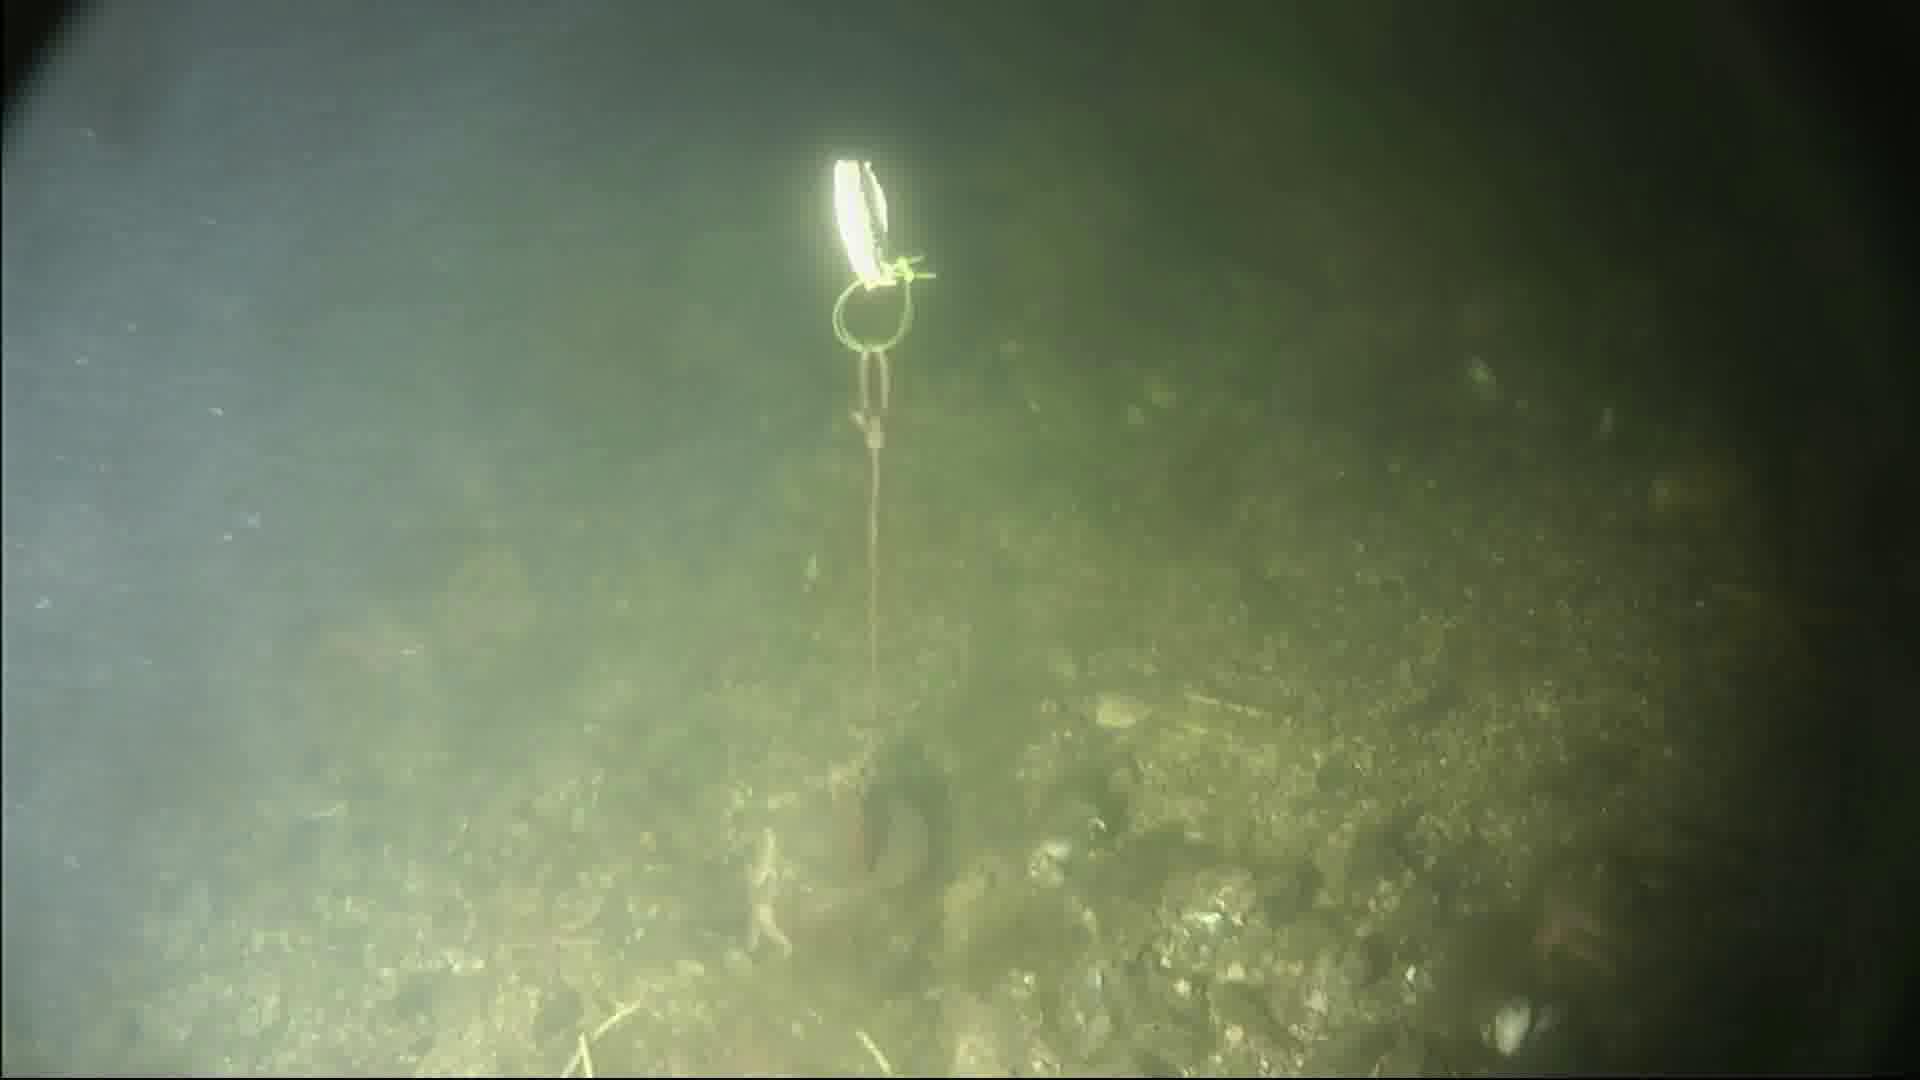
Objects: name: starfish